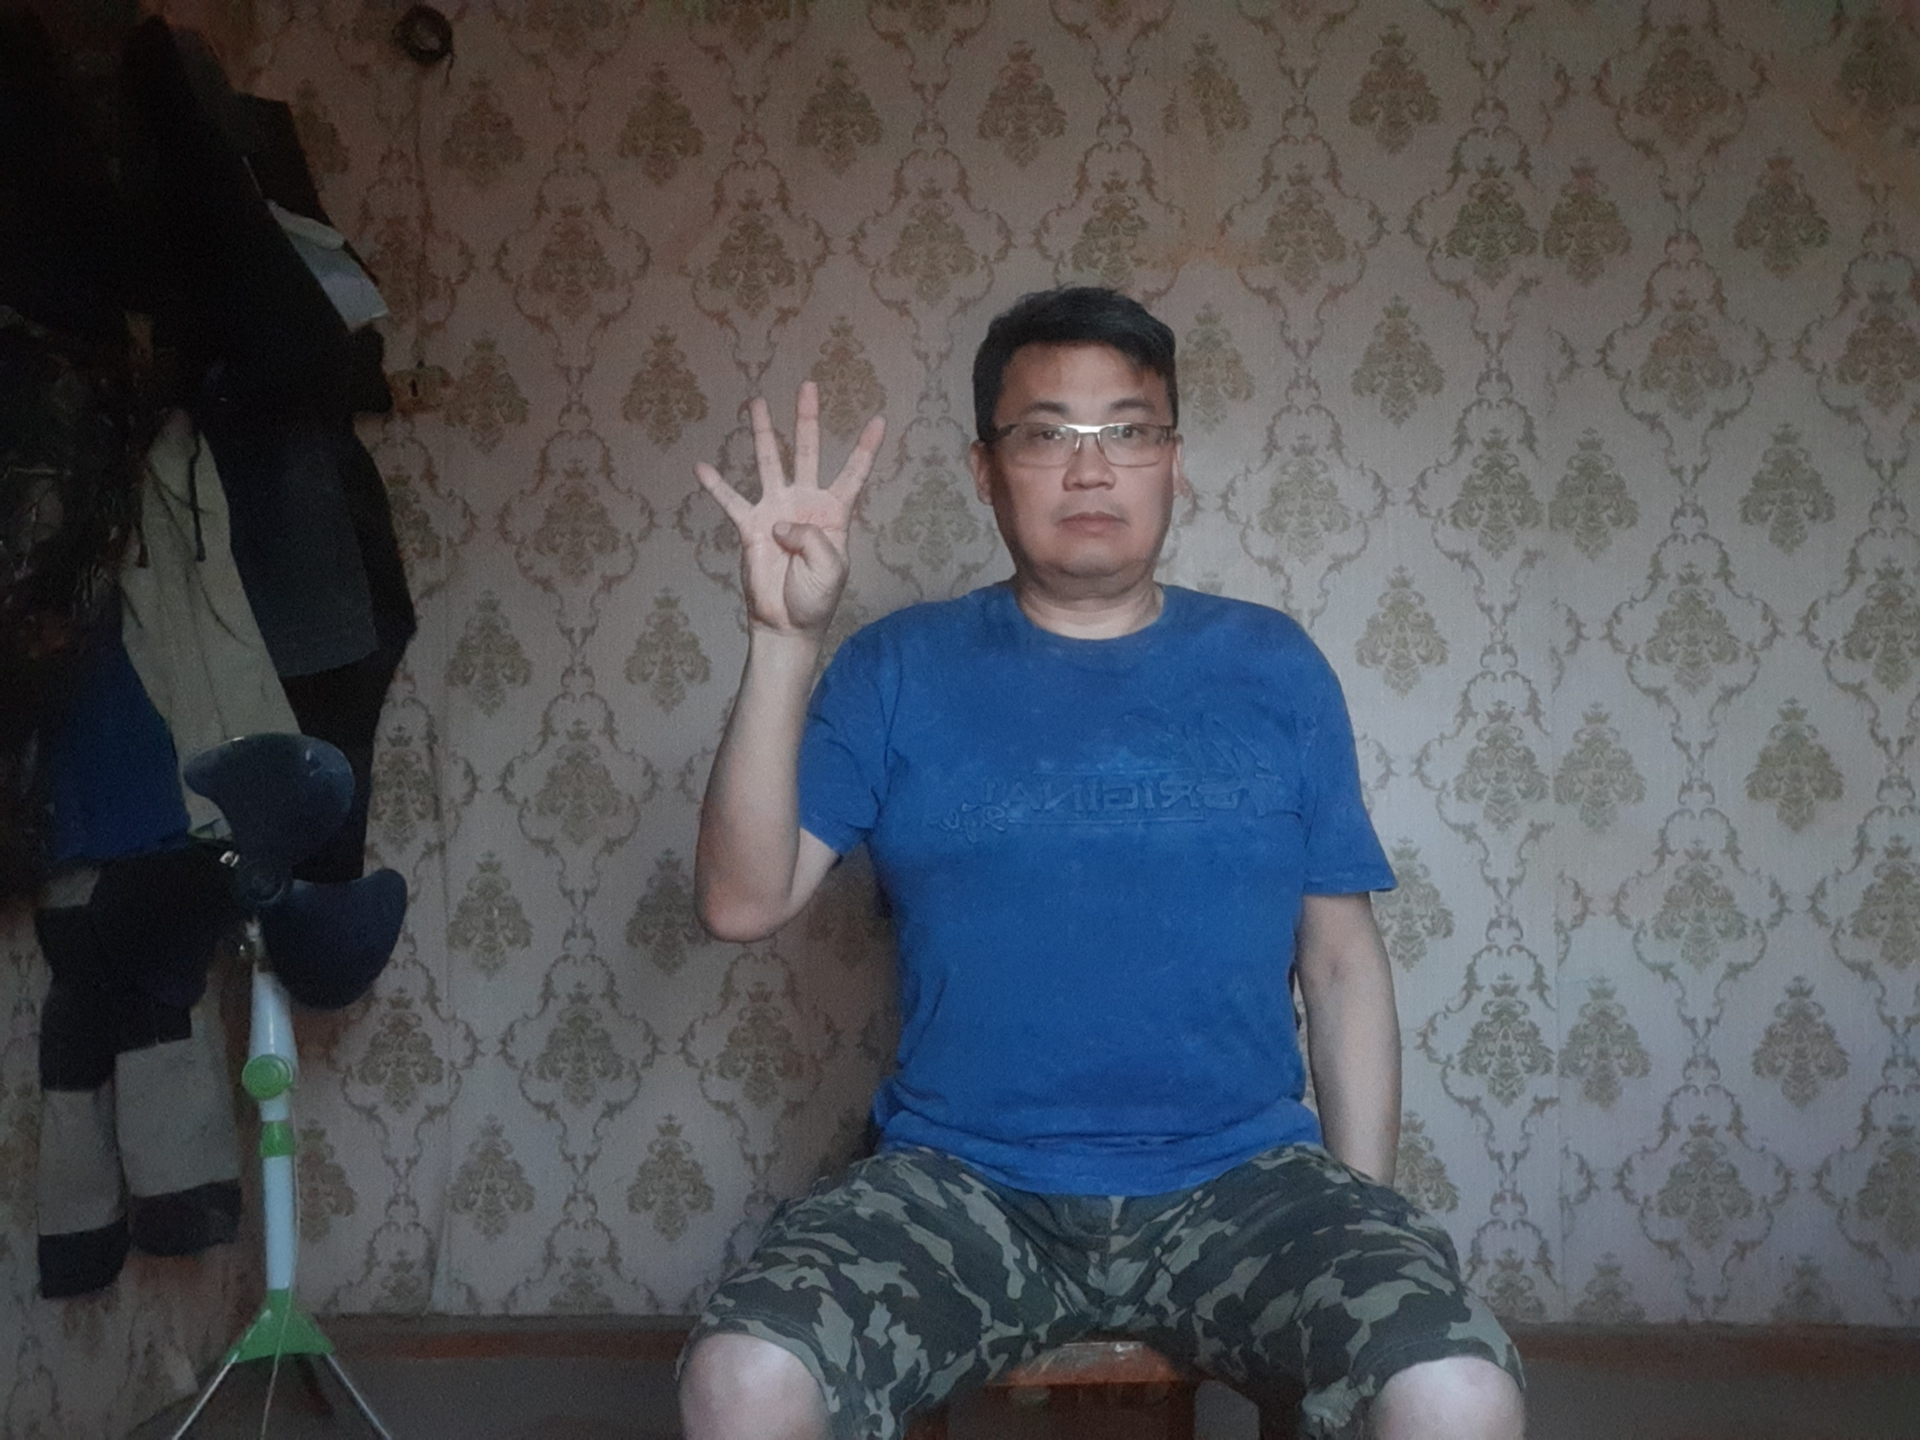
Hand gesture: four